Answer in natural language. Considering the relative positions, is green decagon houseplant above or below sleek black flatscreen smart tv? Choose between the following options: below or above
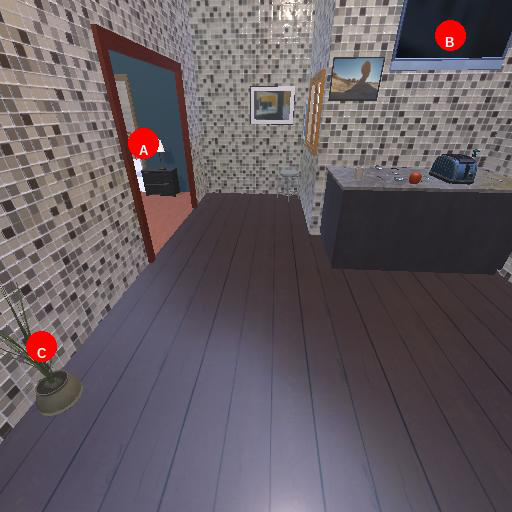
<answer>below</answer>